Aileen Yingst

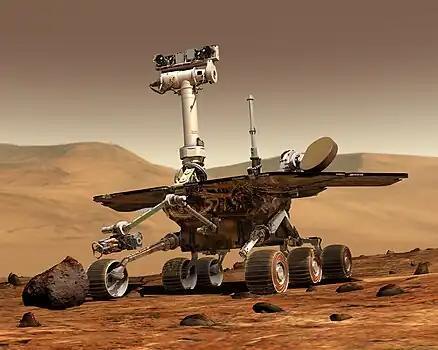
Artist's conception of MER rovers on Mars

R. Aileen Yingst is an American geologist and senior scientist for the Planetary Science Institute as well as an Investigator on the Perseverance rover's SHERLOC instrument for NASA. She has contributed to many projects including Mars Science Laboratory (MSL), Mars Exploration Rovers (Spirit and Opportunity), and Mars 2020, focusing mainly on macro/microtexture of surfaces on Mars.